Joseph I, Holy Roman Emperor

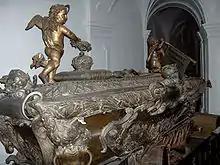
Tomb of the emperor in the Imperial Crypt, Vienna

During the smallpox epidemic of 1711, which killed Louis, Grand Dauphin and three siblings of the future Emperor Francis I, Joseph became infected. He died on 17 April in the Hofburg palace. He had previously promised his wife to stop having affairs, should he survive.